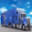
Label: truck